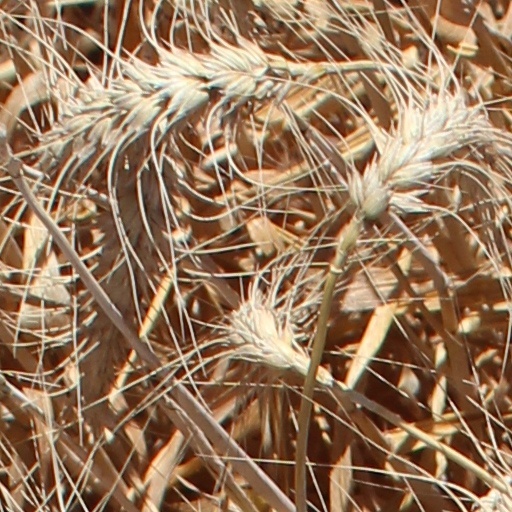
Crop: wheat